Savageland

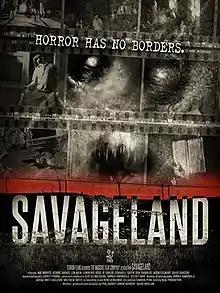
Film poster

Savageland is a 2015 American mockumentary horror film written and directed by Phil Guidry, Simon Herbert, and David Whelan, concerning a massacre on a US-Mexico border town that leaves every citizen dead except for an amateur photographer who is accused of committing it.